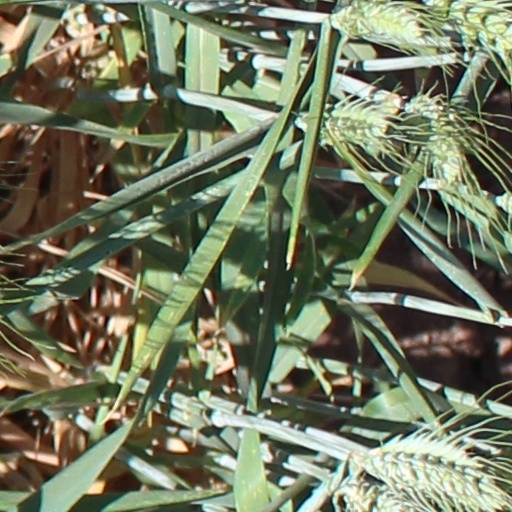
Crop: wheat